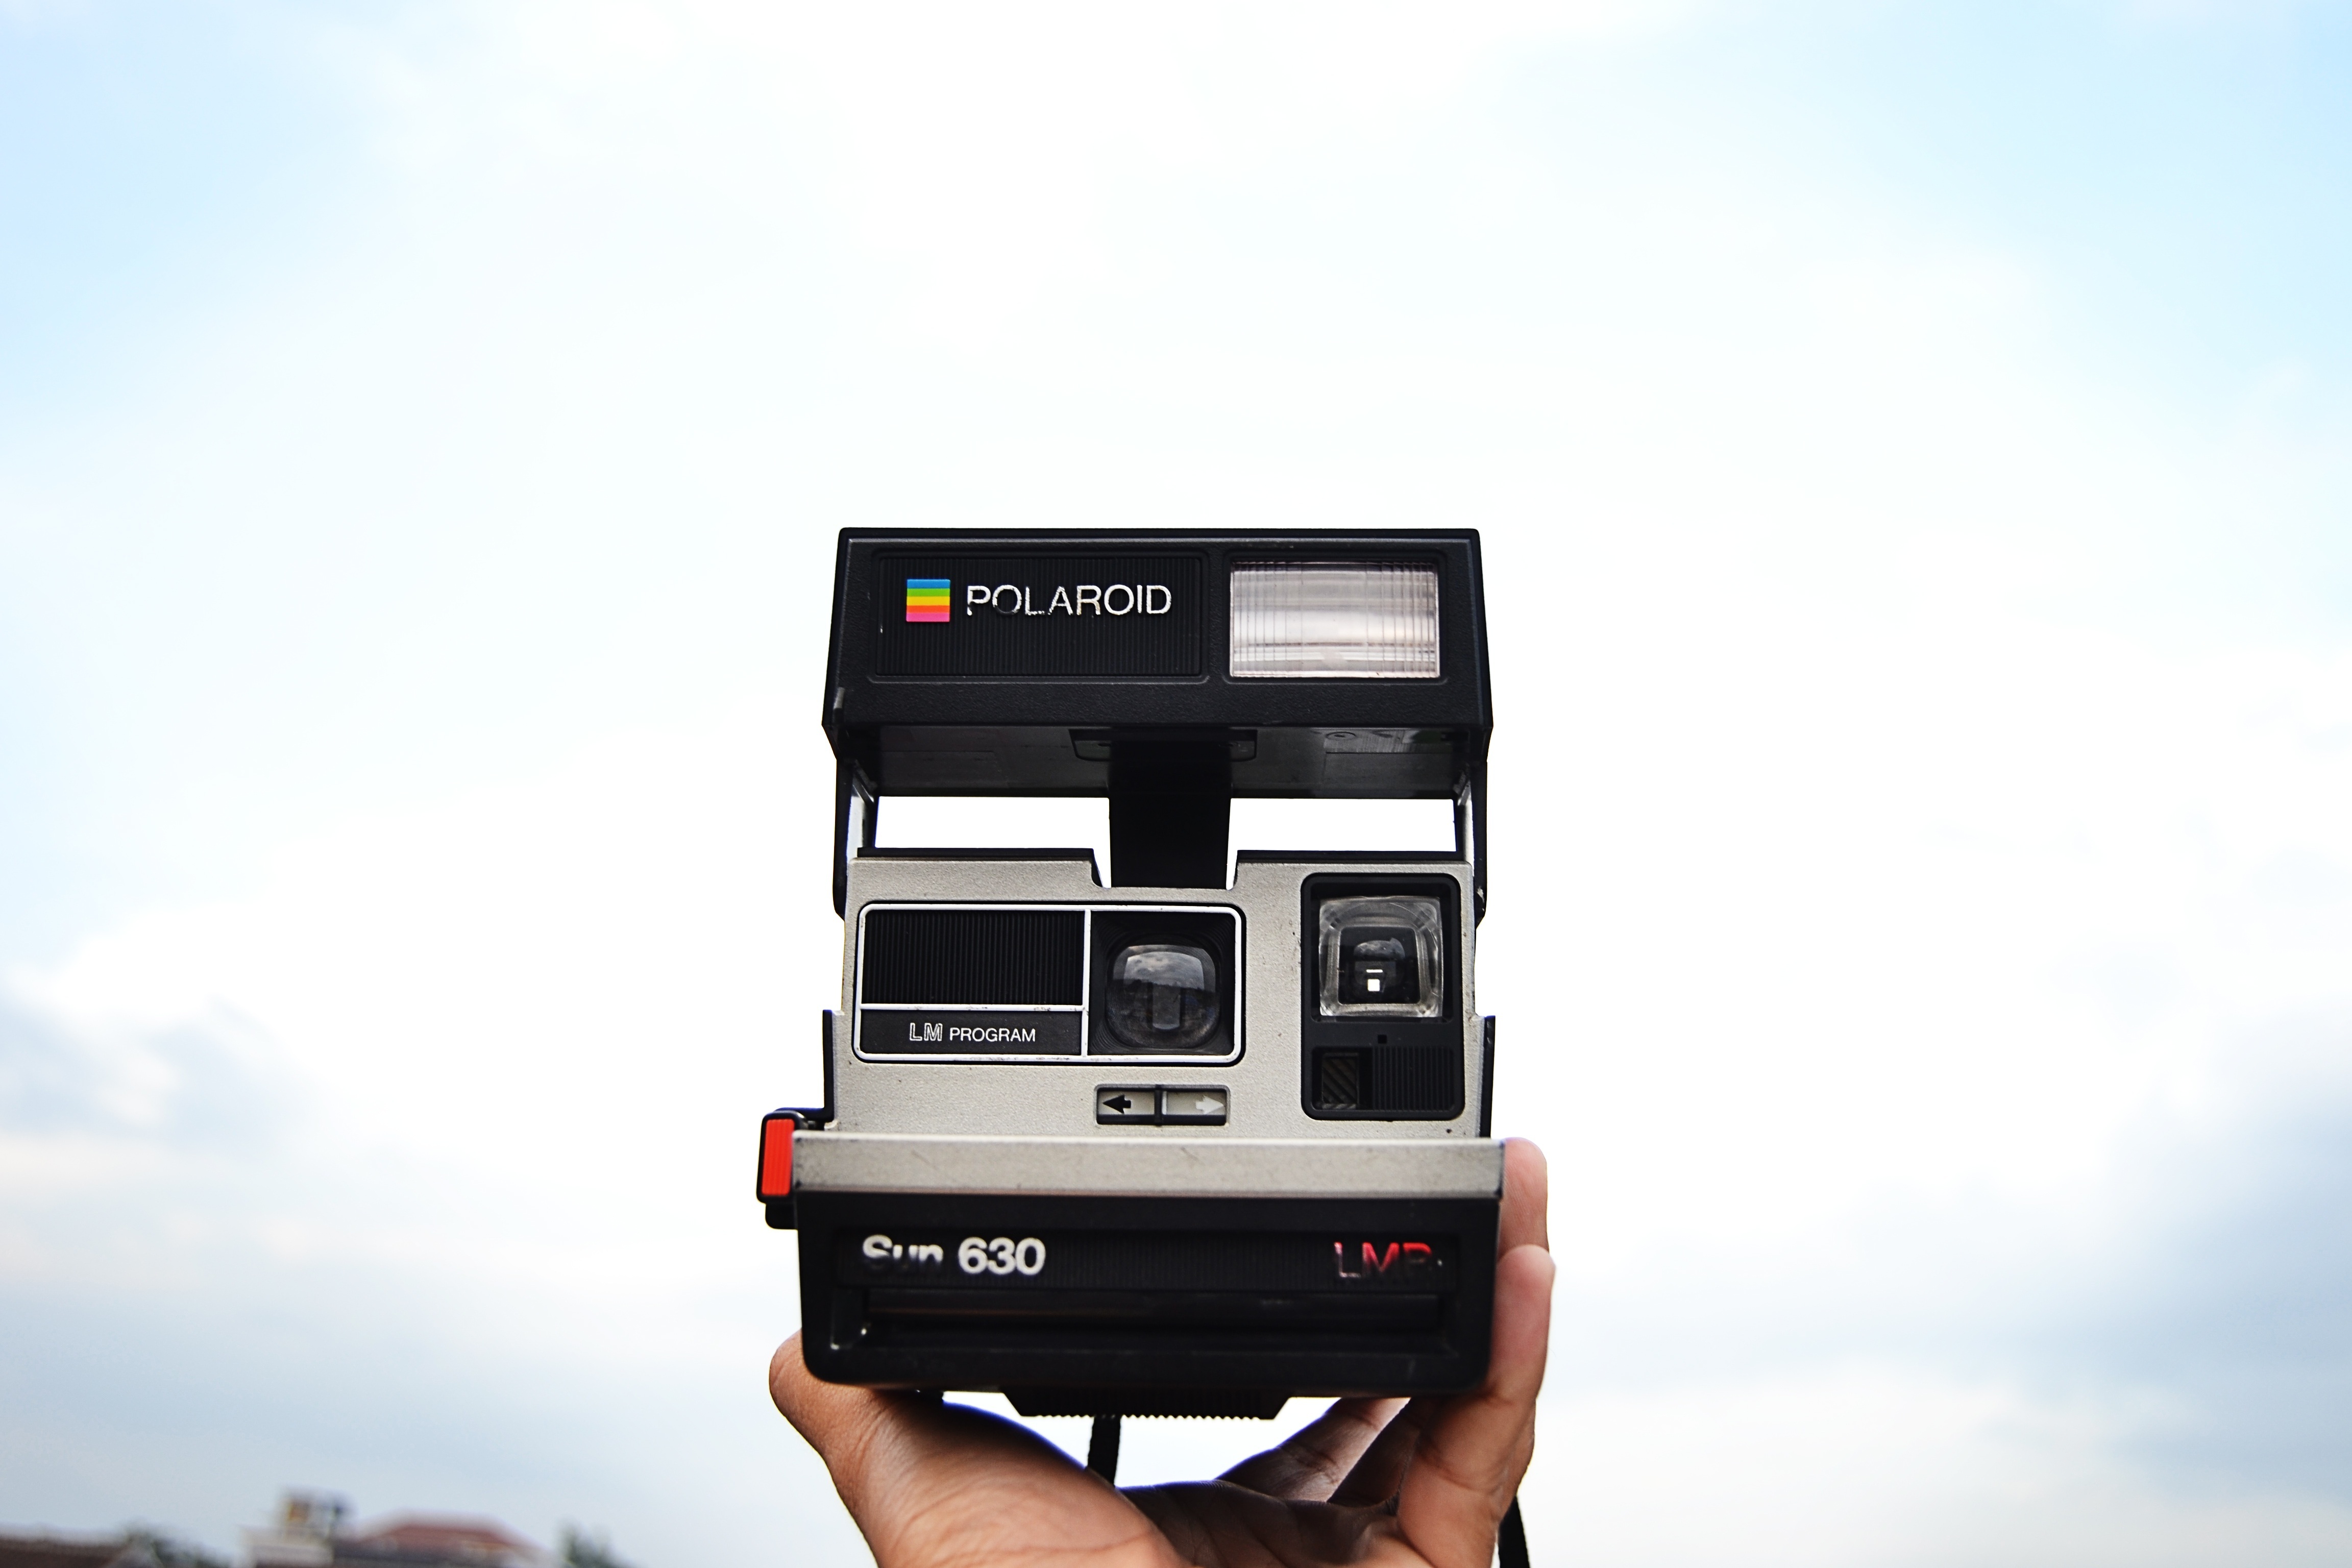
camera, photography, retro, old, film, polaroid, cash, instant, polaroid frame, cameras optics